Helen Maud Holt

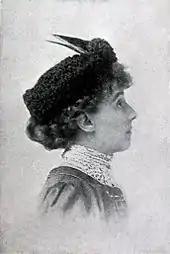

Although most celebrated for her performances in contemporary comedies, Mrs Tree appeared with success in more serious roles, including Ophelia in "Hamlet" (1891, 1882, and 1905), Lady Percy in "Henry IV, Part 1", Calpurnia in "Julius Caesar" (1900), Gertrude in "Hamlet" (1905), and Portia in "Julius Caesar" (1911).